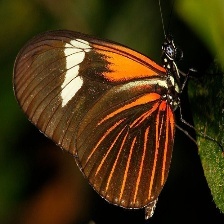
Species: RED POSTMAN
Butterfly family (ImageNet category): monarch